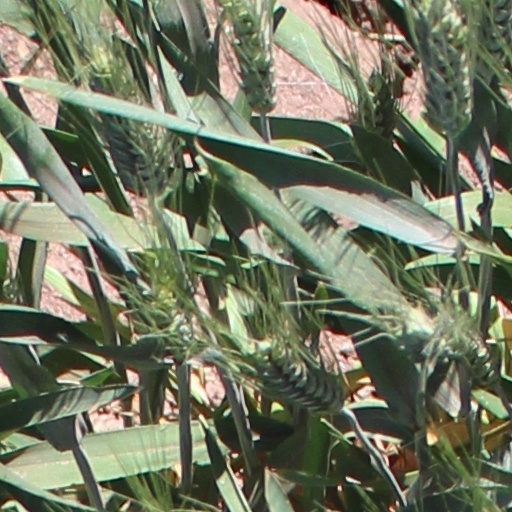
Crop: wheat